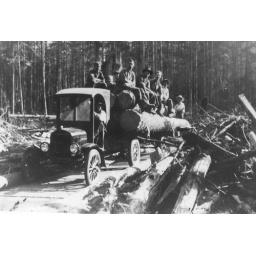
Early logging truck and road in Webster's Corners with its Finnish crew in the 1920's.